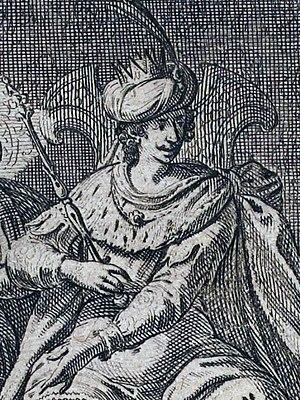
Thiers est une commune française, située dans le département du Puy-de-Dôme en région Auvergne-Rhône-Alpes adhérente du parc naturel régional Livradois-Forez. Elle est l'une des quatre sous-préfectures du département avec Ambert, Issoire et Riom. Les habitants sont appelés les Thiernois, voire également les bitords.
Guillaume Desgilberts, ou Dosgilbertz dit Montdory ou Mondory, est un acteur français, né à Thiers le 13 mars 1594 et mort dans cette même localité le 10 novembre 1653.